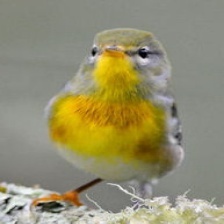
Species: NORTHERN PARULA
Scientific name: SETOPHAGA AMERICANA